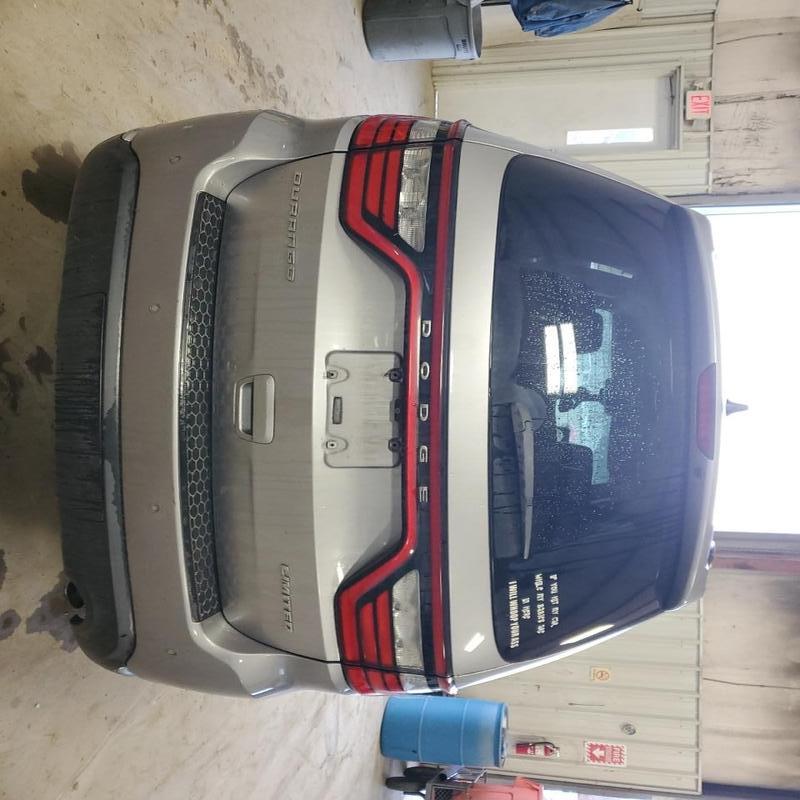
Aucun dommage détecté.
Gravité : aucun